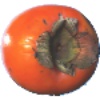
Label: kaki